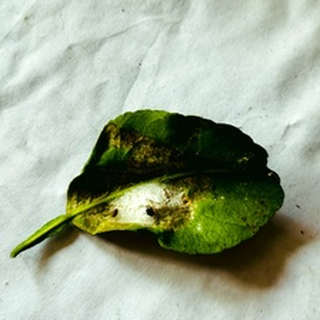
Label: lemon_spider_mites